Montrose, Angus

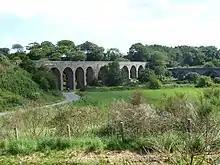
The bridge over the North Esk north of Montrose marks the border between Angus and Aberdeenshire.

Schools include six primary schools - Lochside, Ferryden, Southesk, Rosemount, Borrowfield and St Margaret’s - and one secondary school, Montrose Academy.